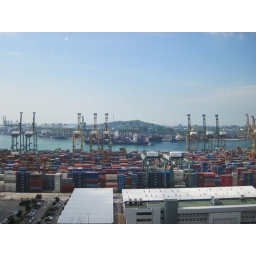
View from our bed and breakfast living room in 25th floor penthouse our first morning there.